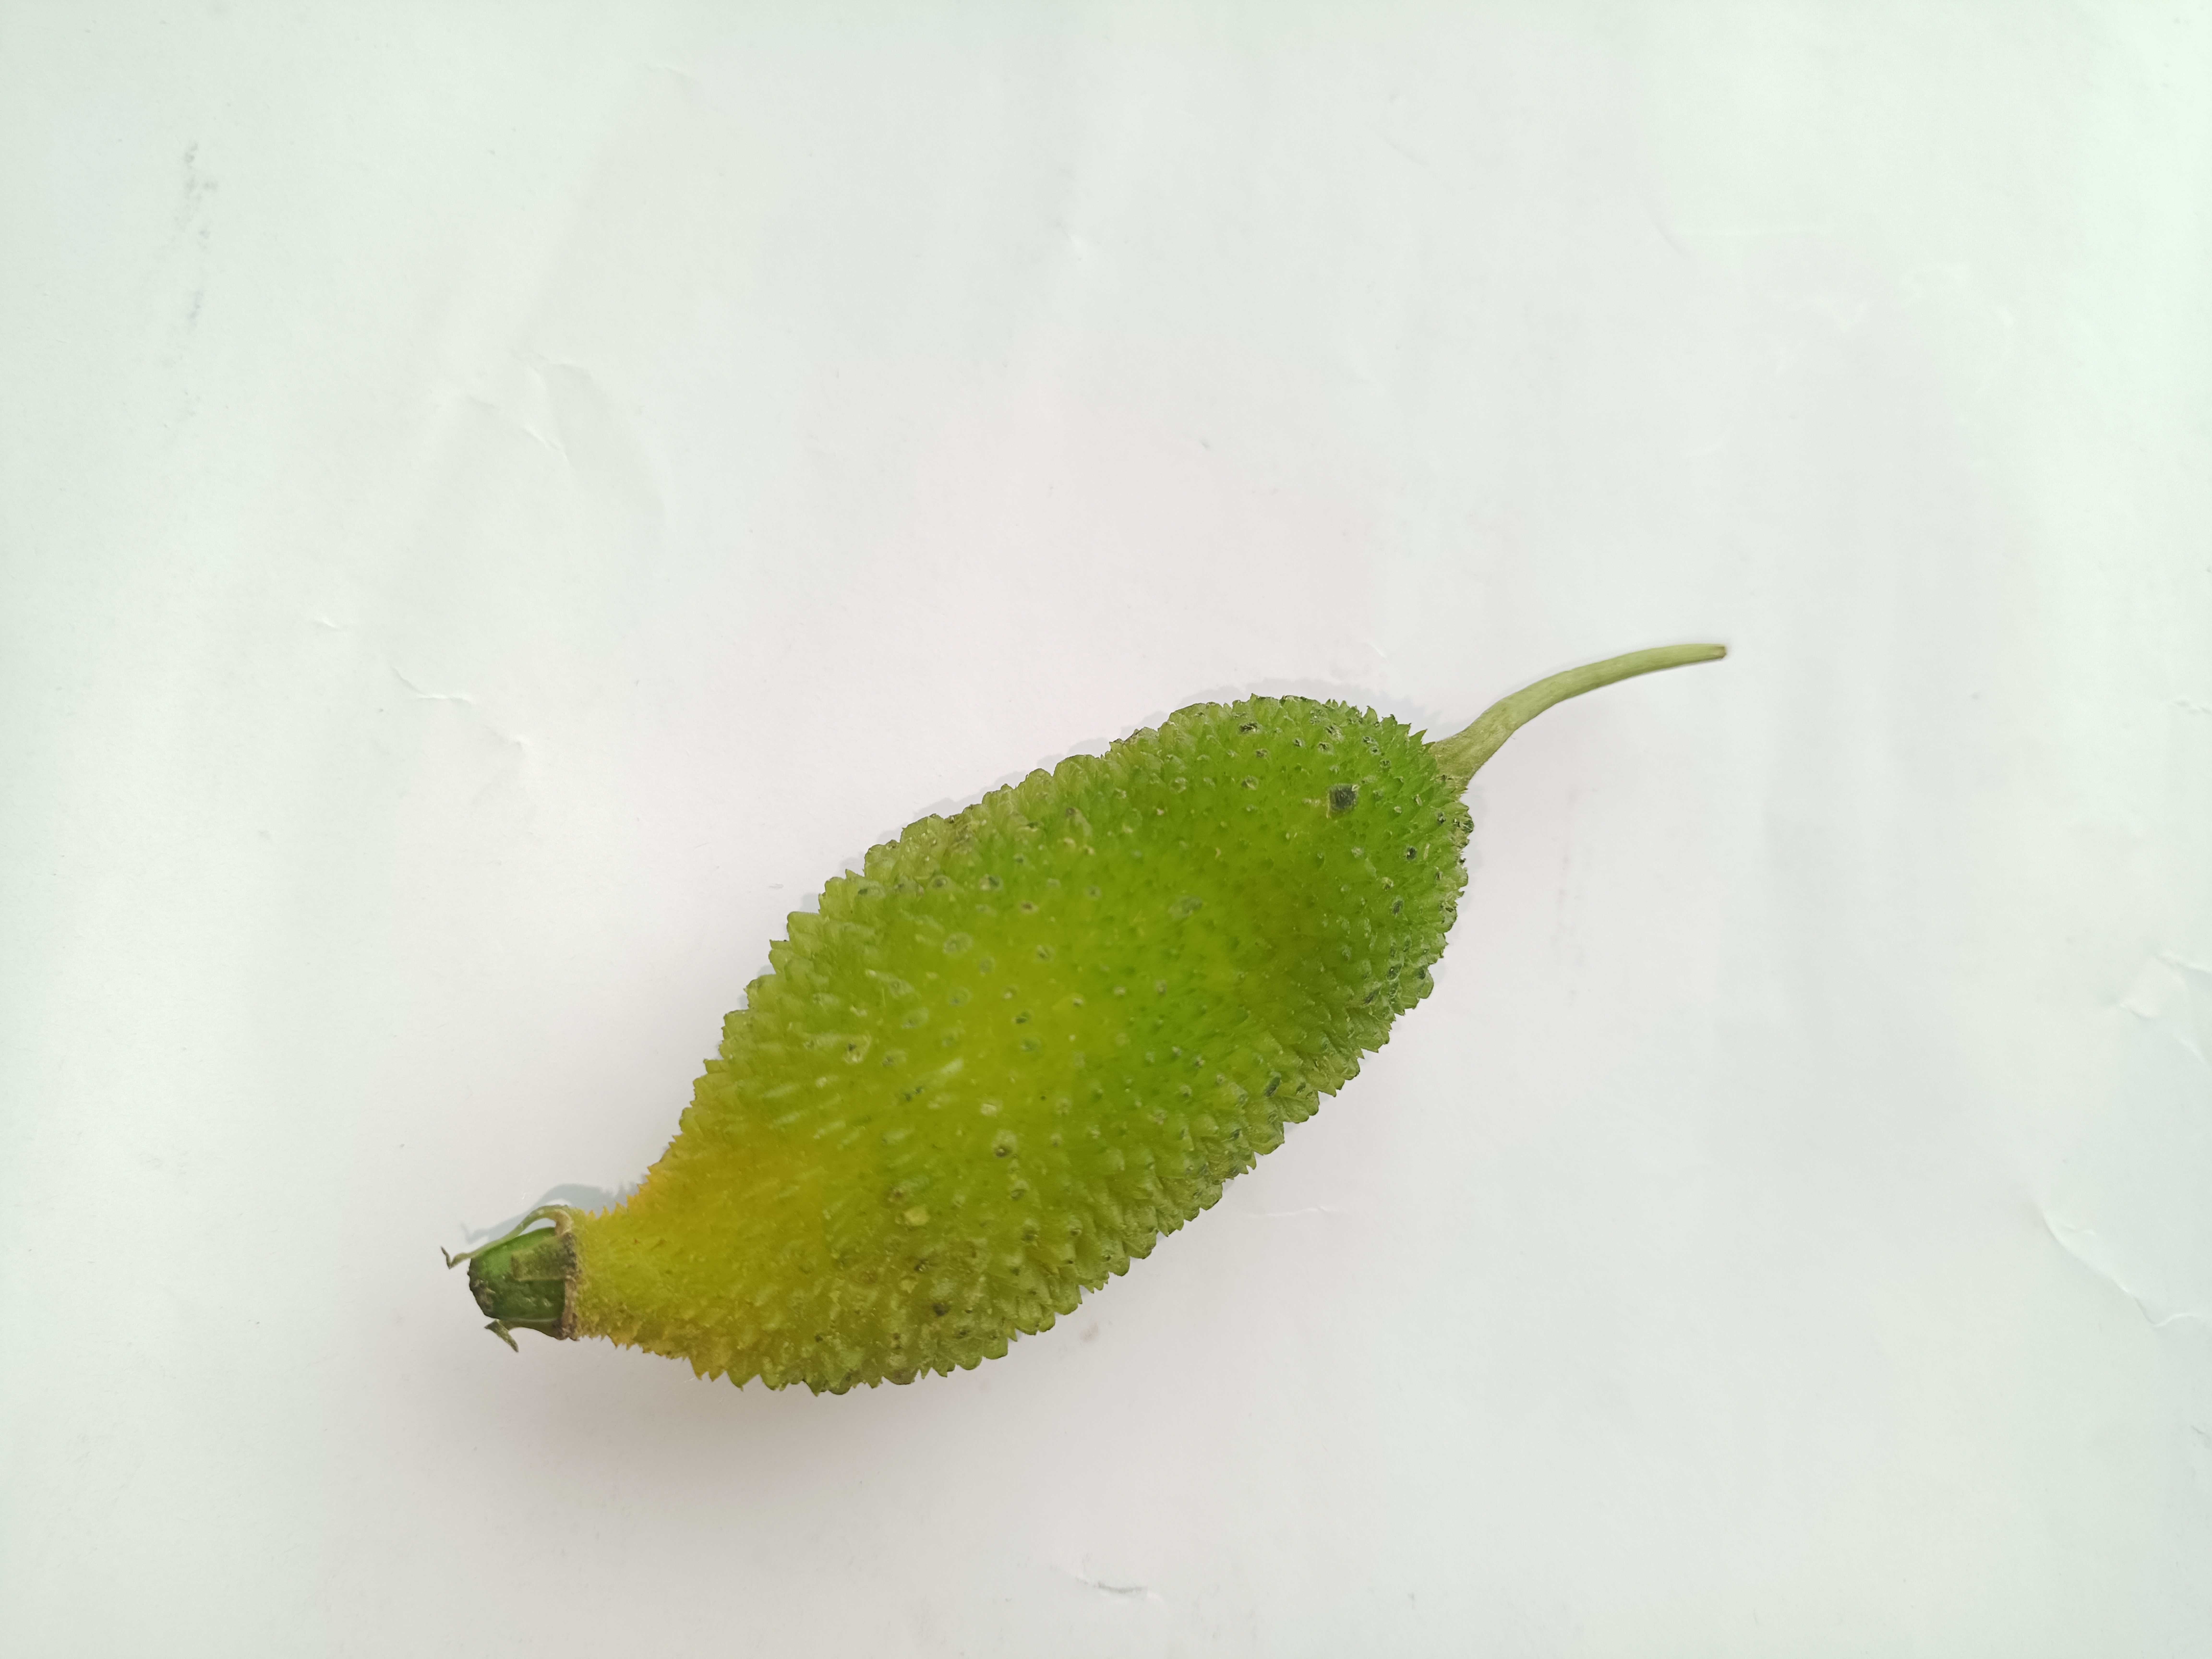
Label: Momordica dioica